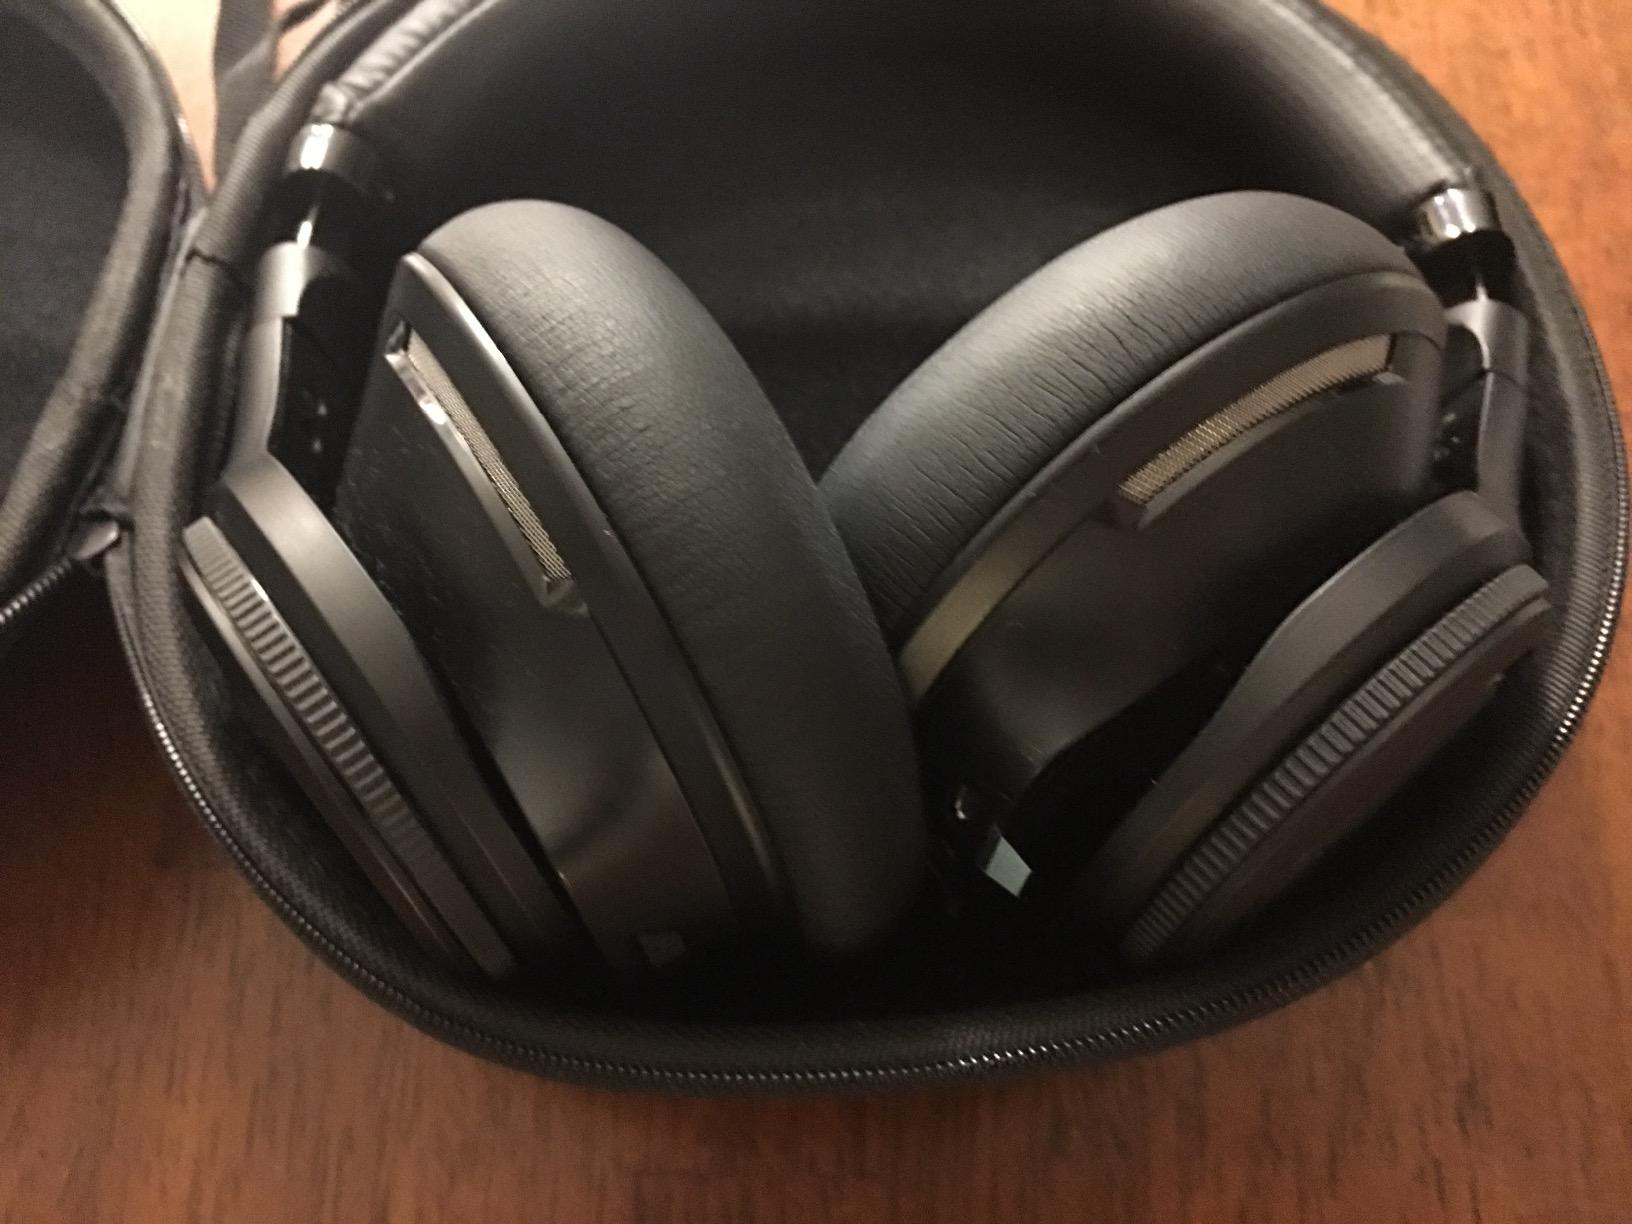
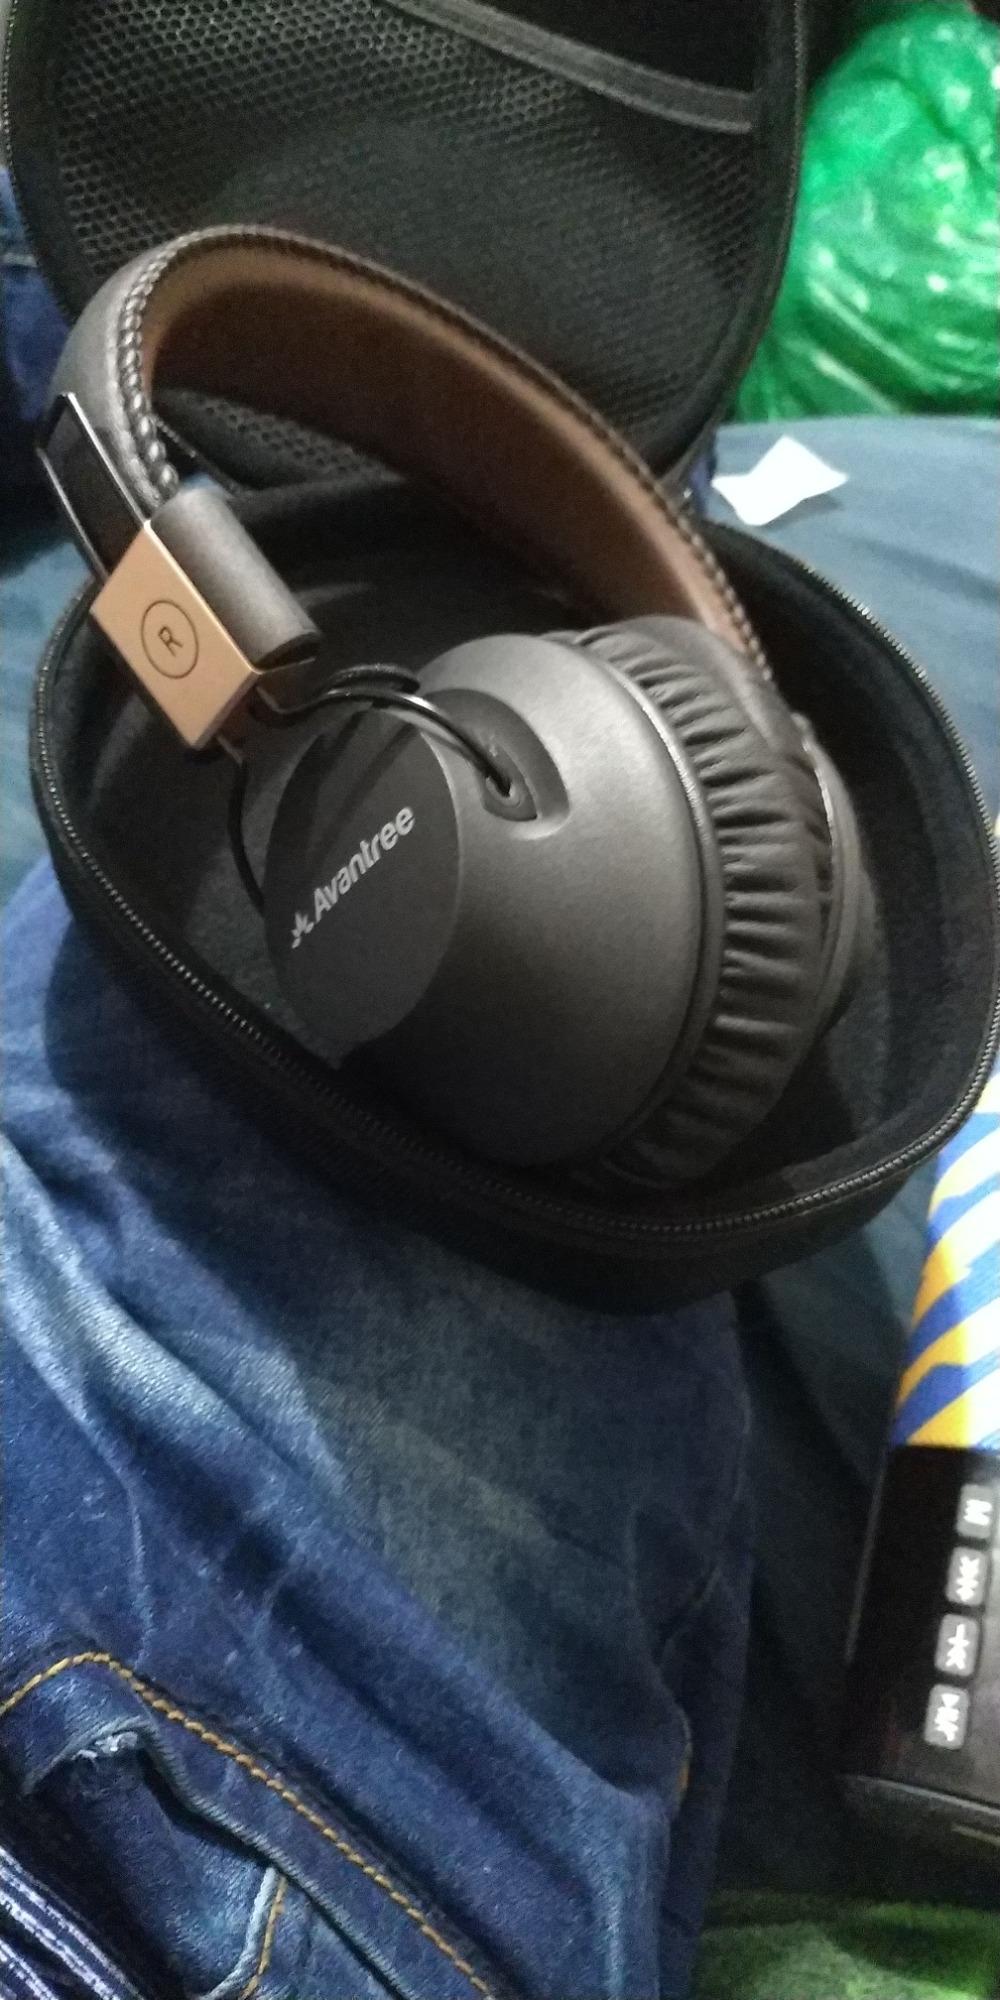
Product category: headphones
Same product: no